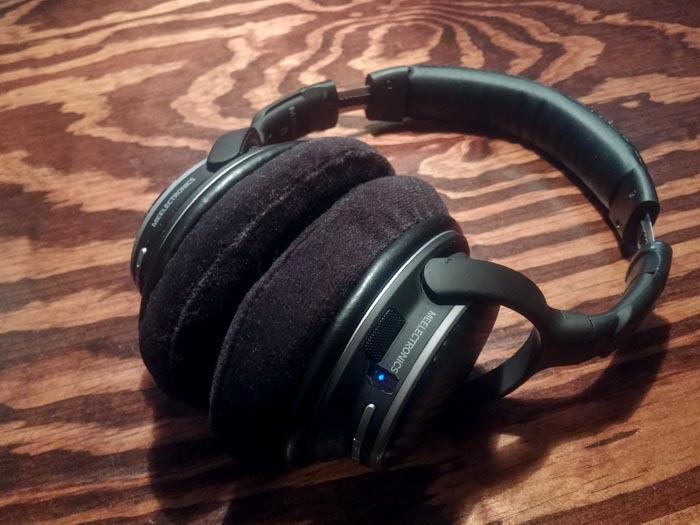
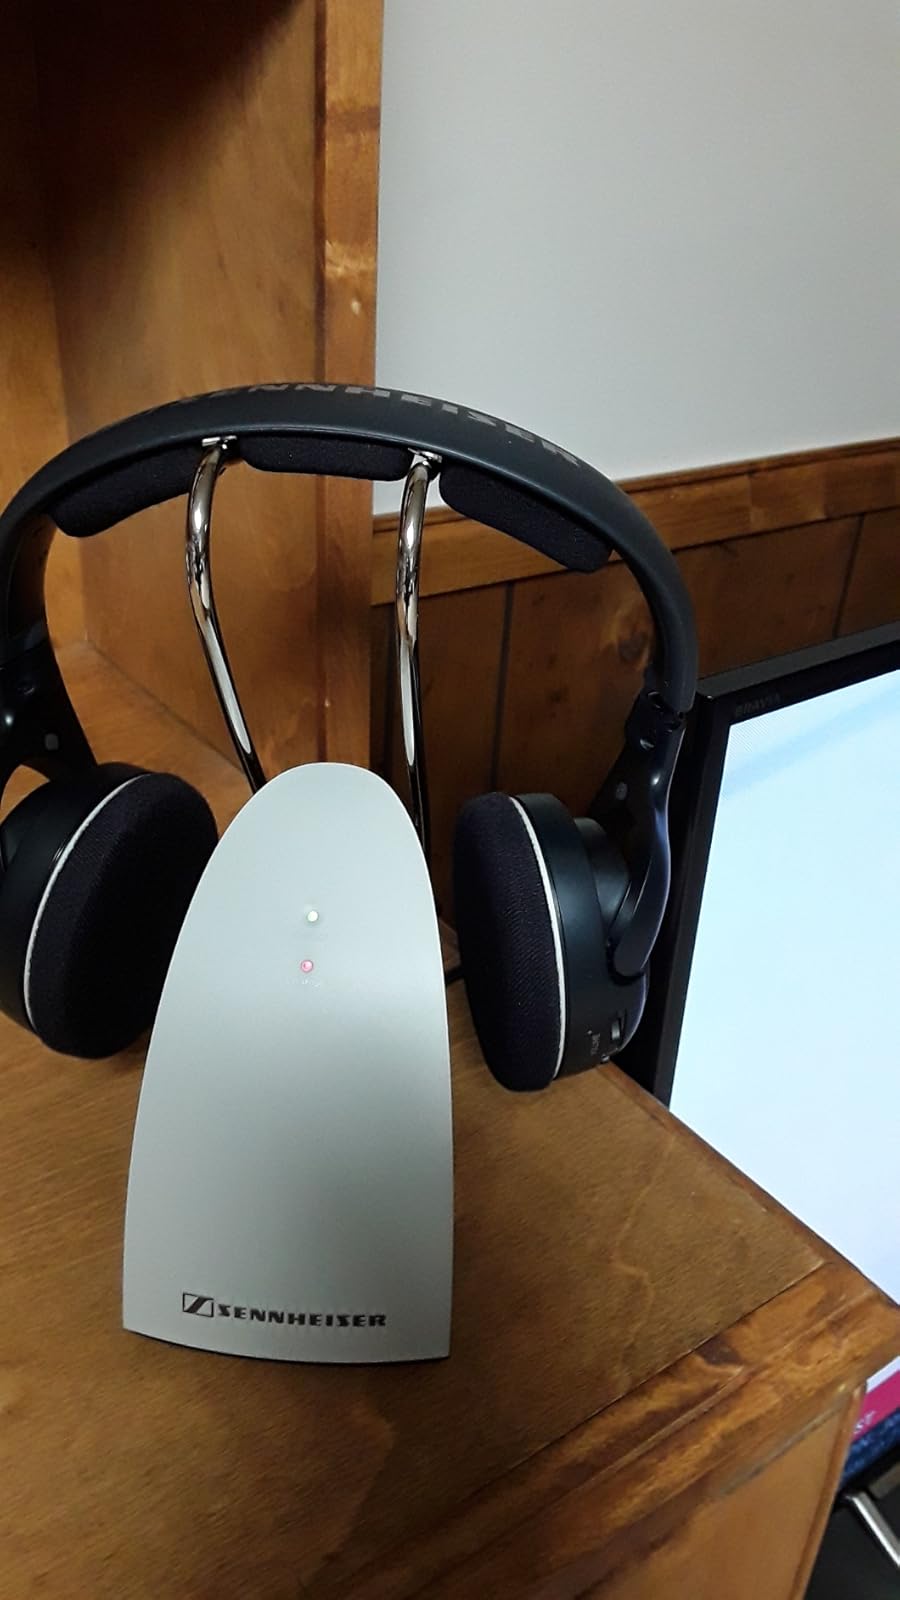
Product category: headphones
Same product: no